Clifton Suspension Bridge

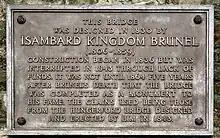
The plaque on the bridge

Brunel died in 1859, without seeing the completion of the bridge. His colleagues in the Institution of Civil Engineers felt that completion of the Bridge would be a fitting memorial, and started to raise new funds. In 1860, Brunel's Hungerford suspension bridge over the Thames in London was demolished to make way for a new railway bridge to Charing Cross railway station. Its chains were purchased for use at Clifton.